Ashley County, Arkansas

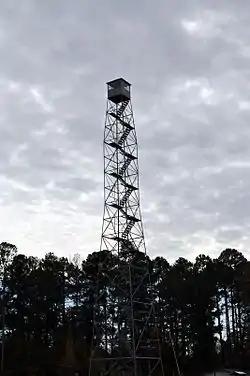
The 1935 Crossroads Fire Tower is the tallest of its type in Arkansas

Two public school districts are based in Ashley County; Hamburg School District is the largest school district in Ashley County, with the Crossett School District serving the west side of the county. Successful completion of the curriculum of these schools leads to graduation from Hamburg High School or Crossett High School, respectively. Both high schools are accredited by the Arkansas Department of Education (ADE). A small area in eastern Ashley County is served by the Lakeside School District, which is based in Lake Village.